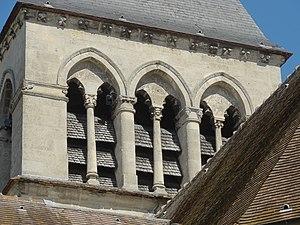
L'église Saint-Étienne est une église catholique paroissiale située à Clairoix, dans l'Oise, en France. Elle a probablement été construite à partir du début du XIIIᵉ siècle, mais les profonds remaniements à partir du XVIᵉ siècle et la simplicité de son architecture ne permettent plus de reconstituer avec certitude l'évolution de l'édifice au fil des siècles. Ainsi, l'on ignore si les bas-côtés de la nef ont jamais été mis en œuvre, et comment s'explique l'enchevêtrement d'éléments gothiques et Renaissance sur l'étage de beffroi du clocher, qui se distingue du reste de l'édifice par son élégance, et n'a pas son pareil dans les environs. Il paraît seulement probable que l'actuelle croisée du transept était initialement une première travée droite du chœur, et que les actuels croisillons n'ont été ajoutés qu'à la période gothique flamboyante. Sous cette même campagne, toutes les voûtes sont refaites. Leurs clés de voûte délicatement sculptées font le principal intérêt de l'intérieur de l'église, hormis le mobilier.